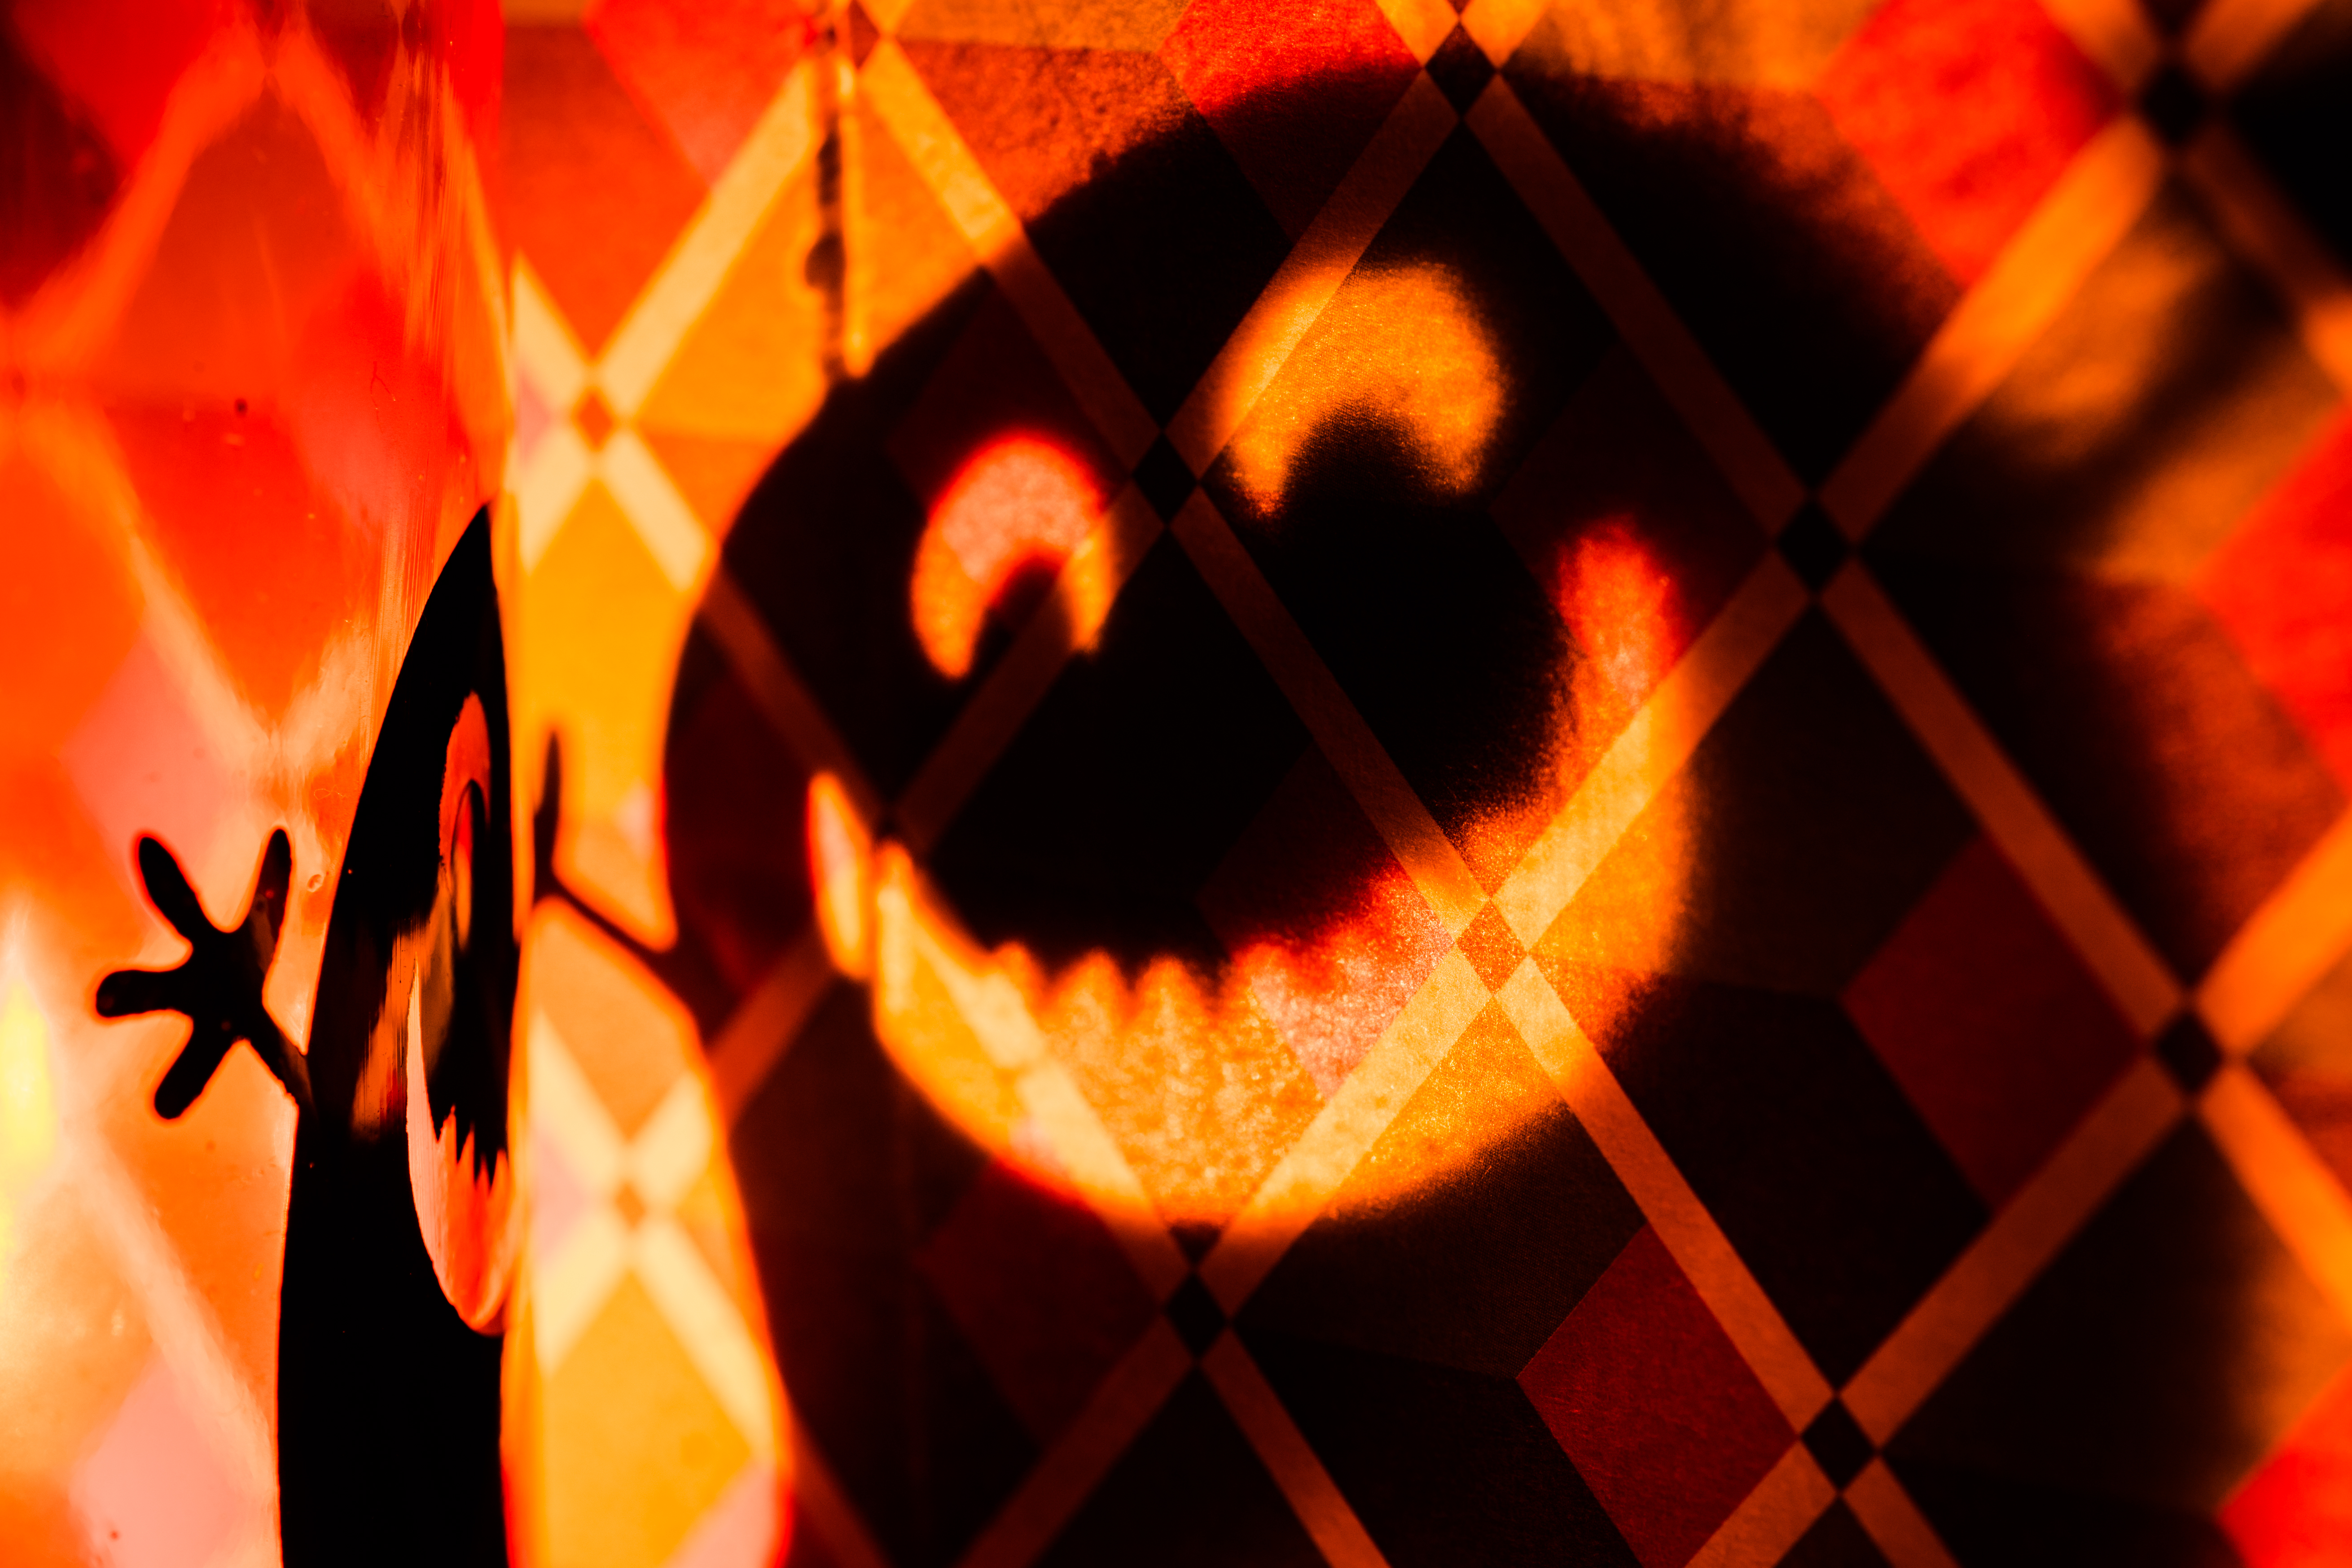
light, sunlight, flower, spooky, sparkler, lantern, red, color, flame, symmetry, ilce7m2, tamron90mmf28macro, macro photography, halloweenshadowplay, spookyghost, lanternglass, halloween2016, computer wallpaper